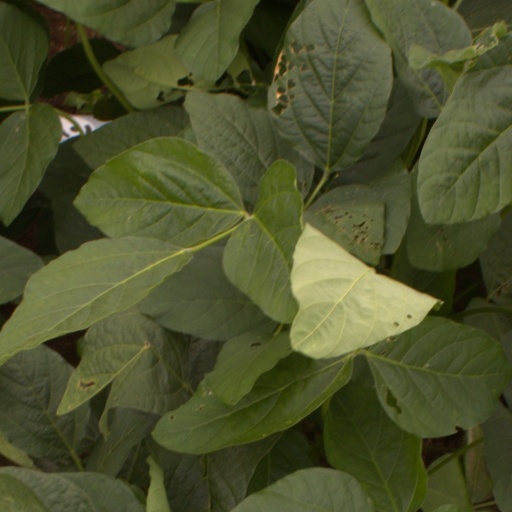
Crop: soybean